Traje de flamenca

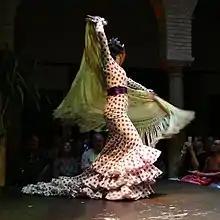
Flamenco dancer wearing a "traje de flamenca" or "traje de giana" holding a Manila shawl

The traje de flamenca ("flamenco outfit") or traje de gitana ("Gitana outfit") is the dress traditionally worn by women at Ferias (festivals) in Andalusia, Spain. There are two forms: one worn by dancers and the other worn as a day dress.